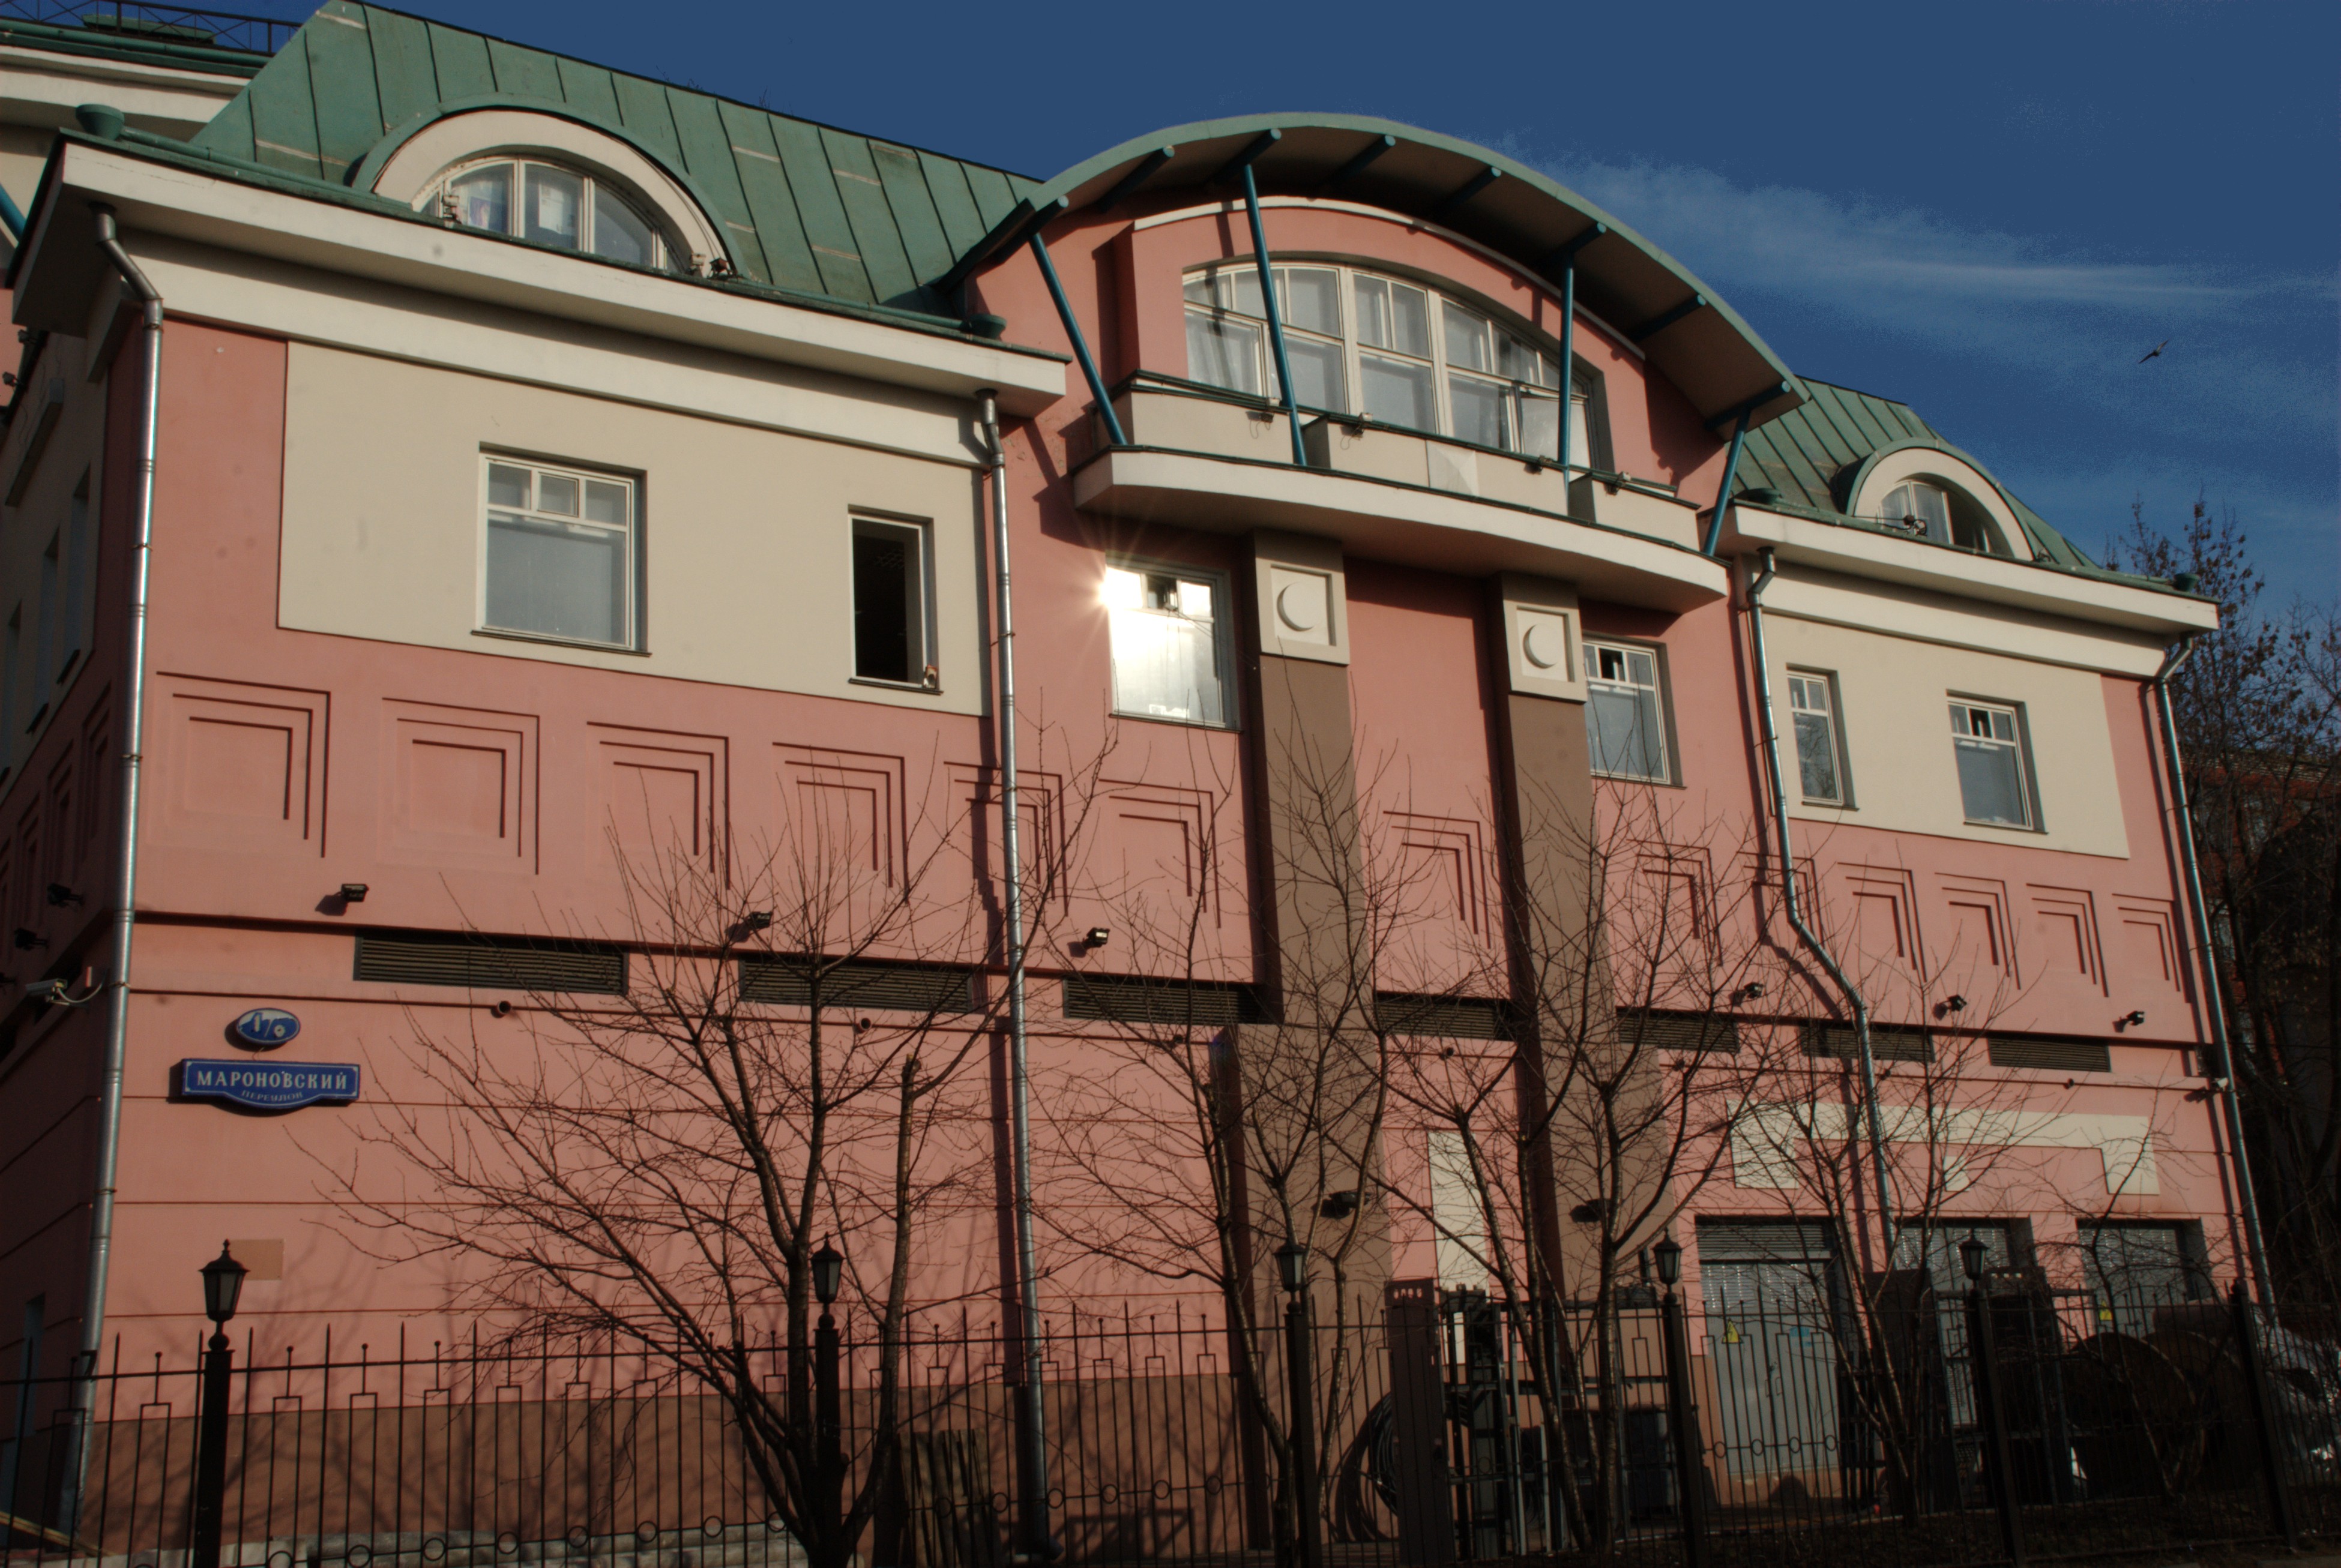
architecture, house, window, town, building, city, home, cityscape, downtown, facade, nikon, cool image, moscow, estate, russia, d80, cityscapes, moskau, nikond80, moscou, flickrsbest, neighbourhood, urban area, residential area